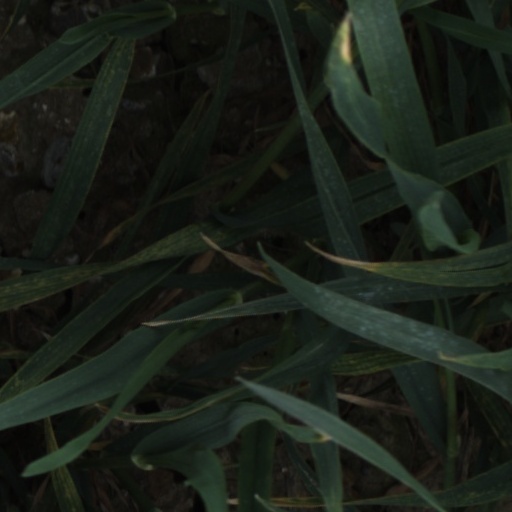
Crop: wheat